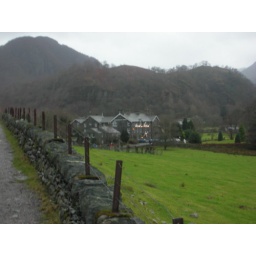
Ride from Keswick along Grasmere. Lots of large houses nestled in the hill side, most of them hotels.